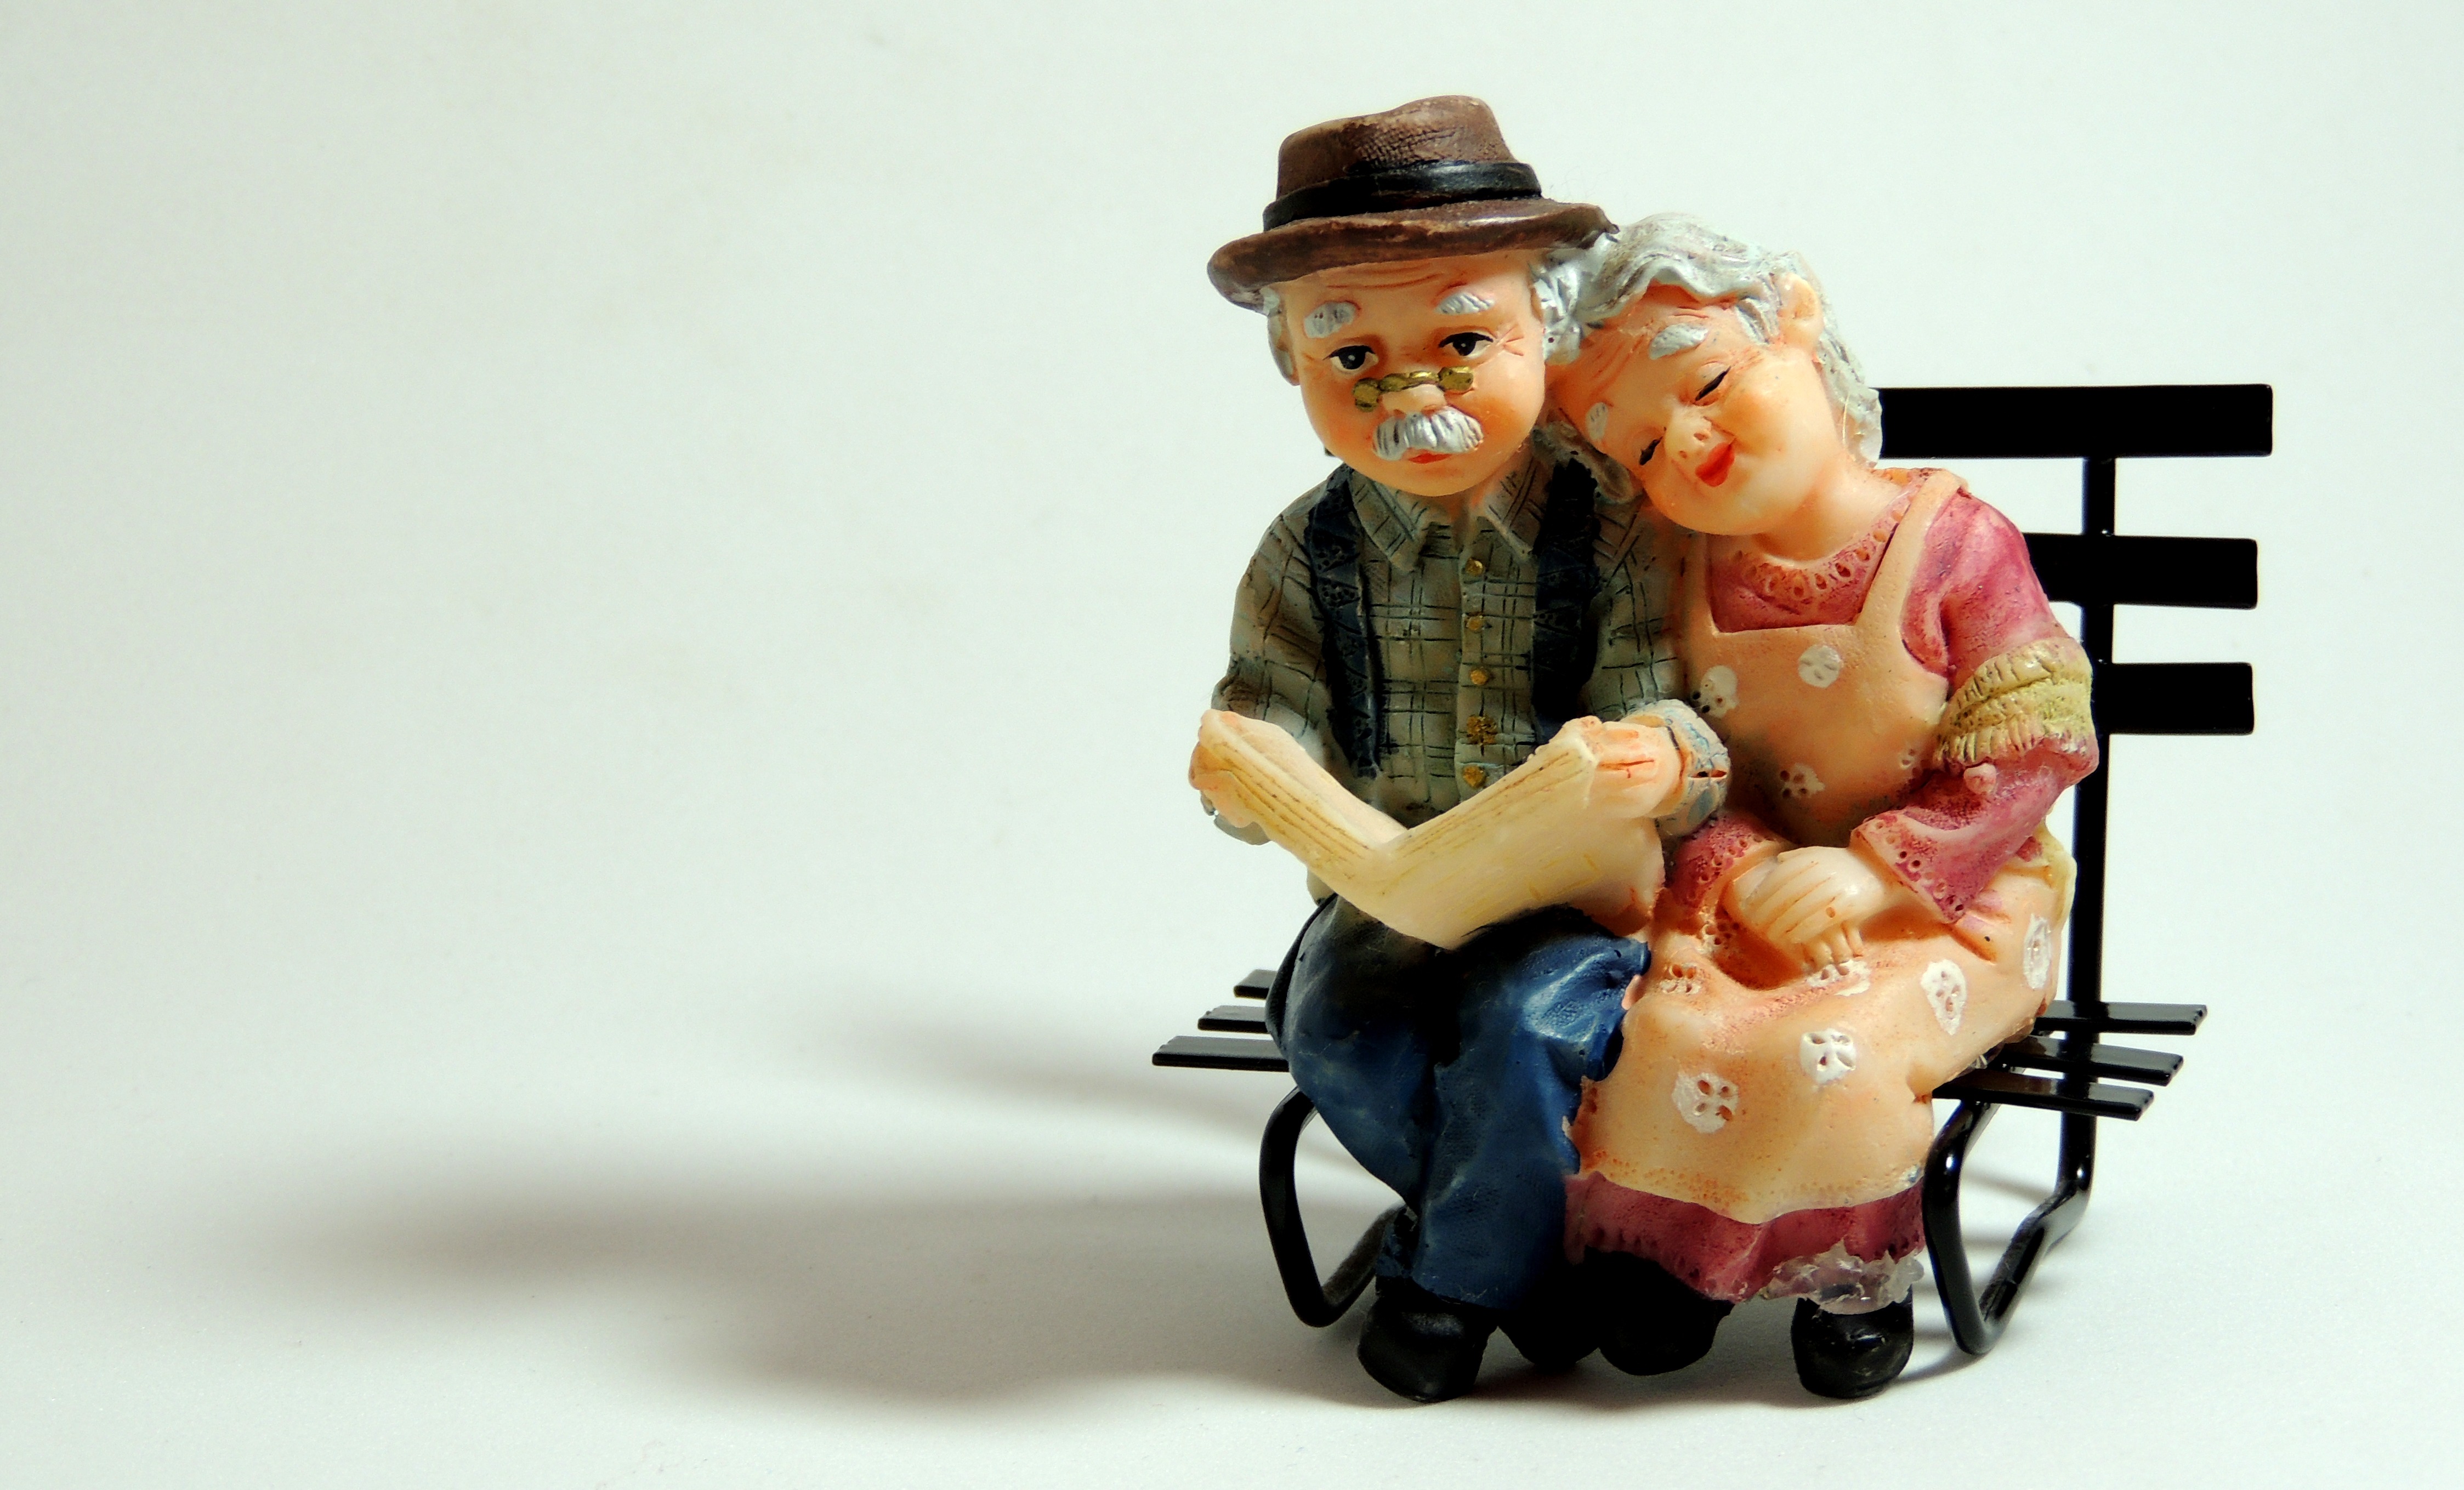
statue, sitting, toy, miniature, doll, crafts, figurine, action figure, elderly, casal, ceramics, human positions, conecos